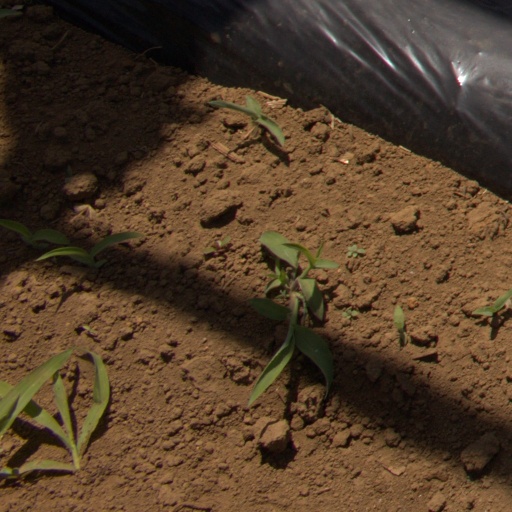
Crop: Jerusalem artichoke